Skrwilno

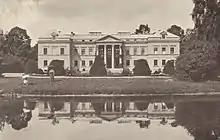
Jeżewski Palace in the early 20th century

Skrwilno dates back to the Middle Ages, when it was a Polish stronghold. The stronghold was probably built by first historic Polish ruler Mieszko I in the 10th century.